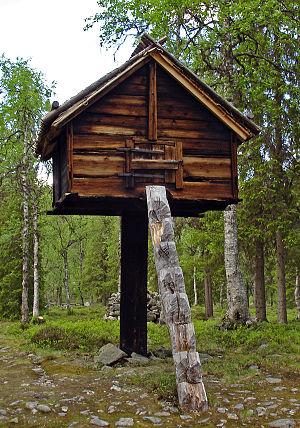
Njalla ou njalle est une sorte de garde-manger construit en hauteur. Il se trouve généralement construit sur un tronc d'arbre de 2 à 3 mètres de hauteur. Le njalla sert à mettre la nourriture à l'abri de la faune sauvage.
Les réserves de céréales constituent un élément vital pour la survie des groupes humains. Apparue aux environs de la révolution néolithique, la maîtrise du stockage des céréales est essentielle dans l'organisation de la plupart des sociétés car elle est impliquée dans trois activités humaines majeures :